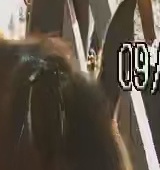
Face region: ears (position_of_ears)
Pain indicator: moderately_present